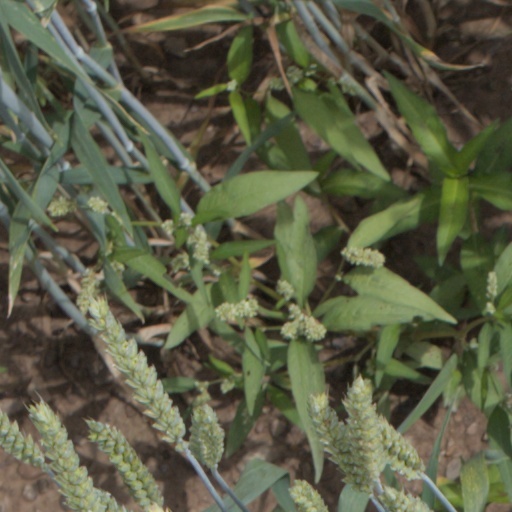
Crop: wheat